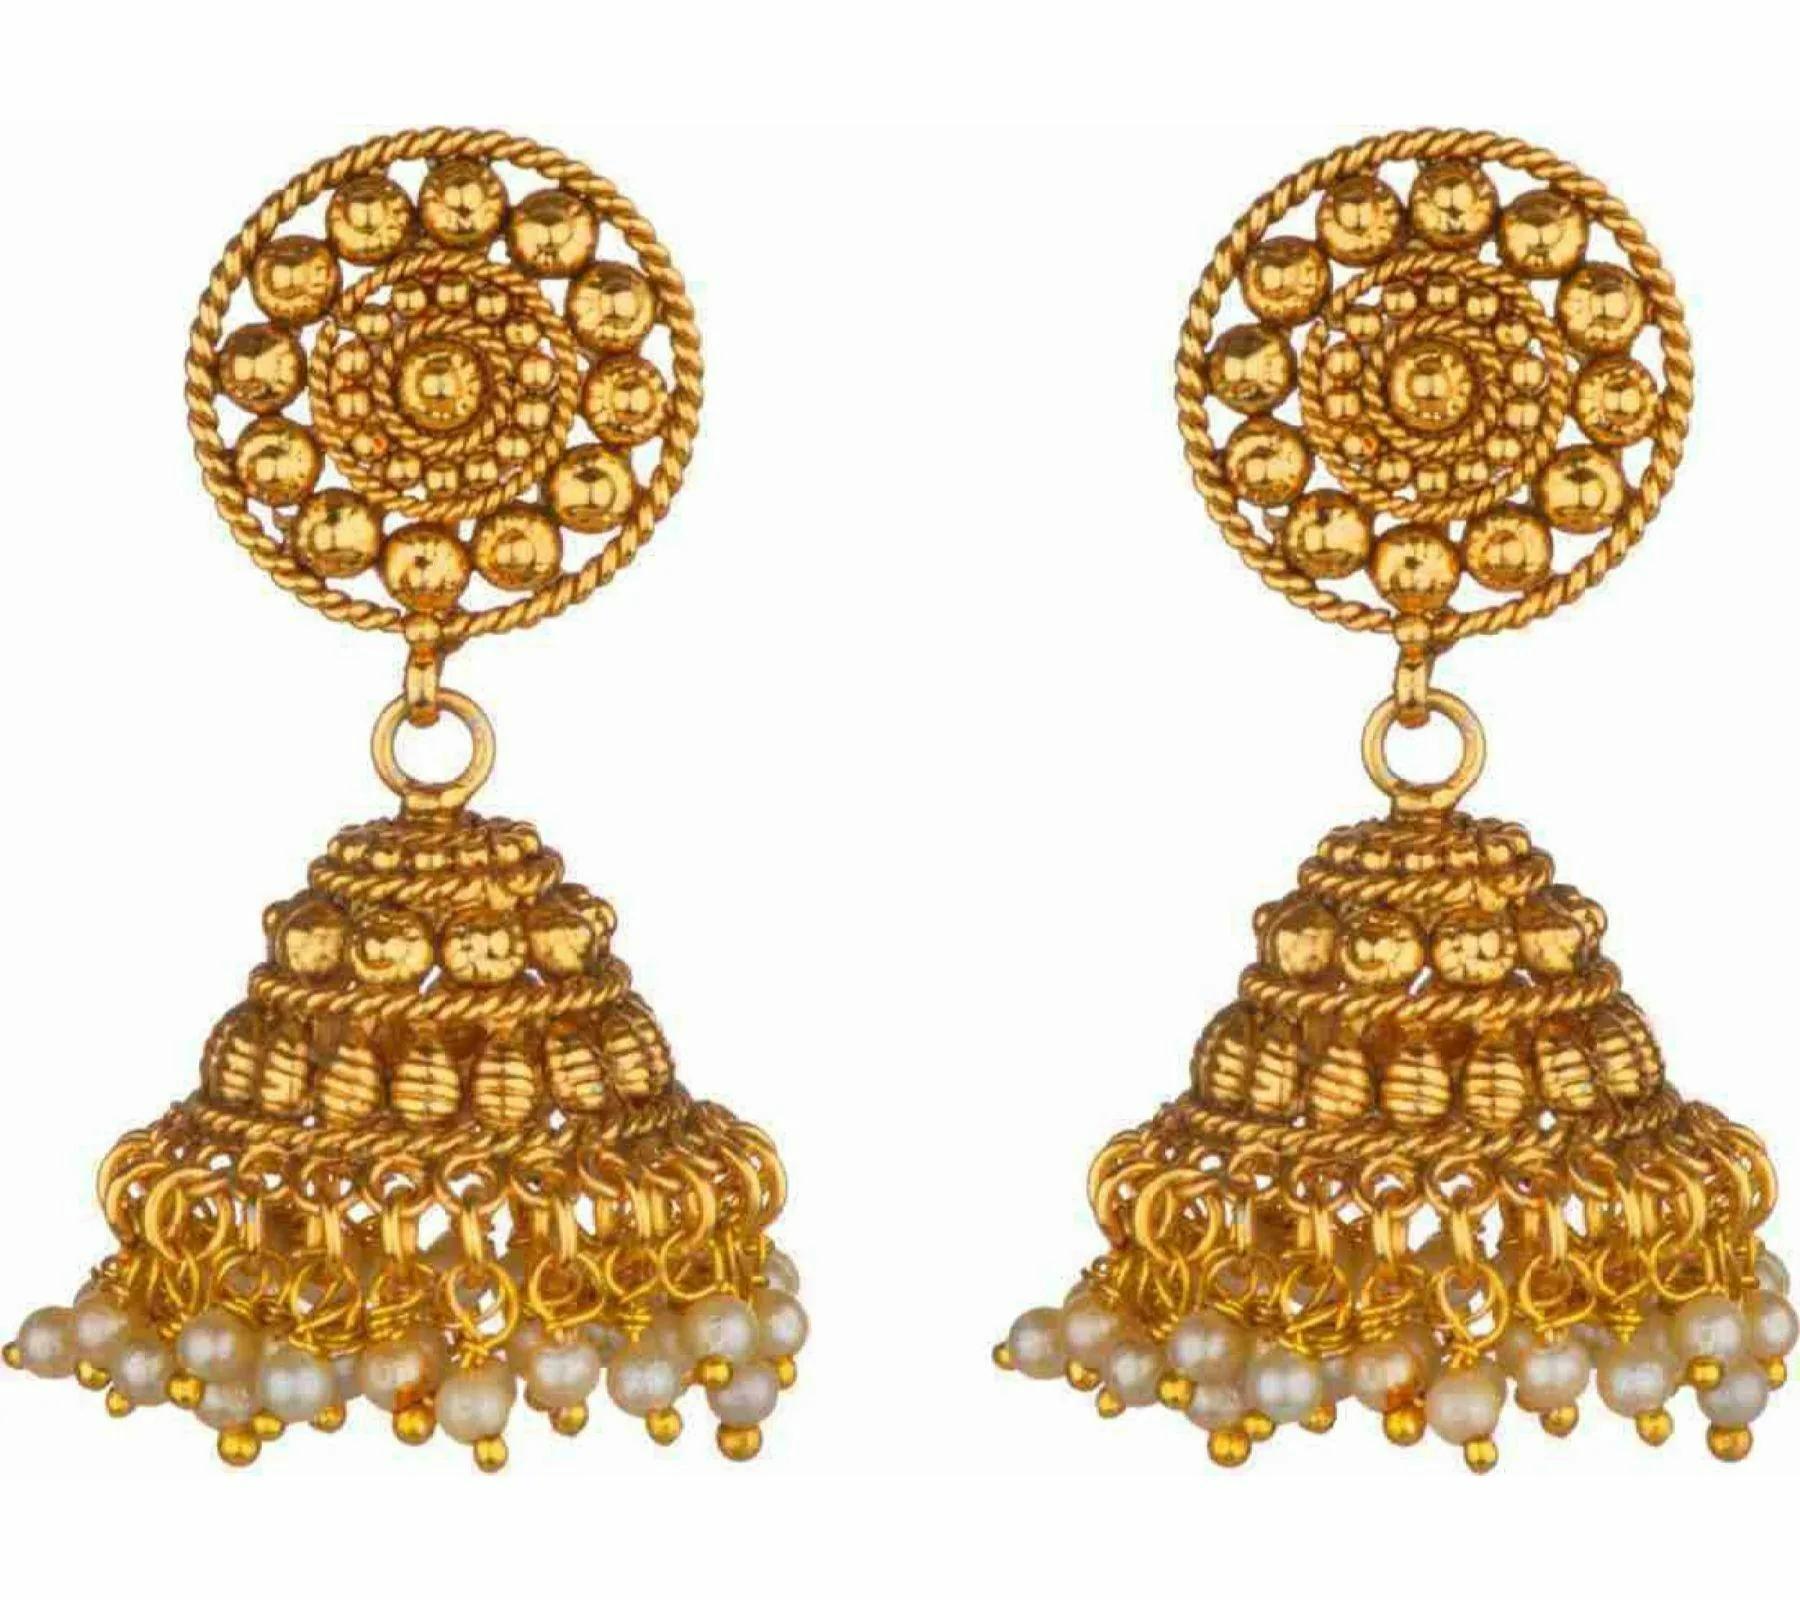
 Gyaan Jewels Handmade Gold Plated Copper Necklace, Earring and Maang Tikka Set Gold (Women, Girls) (Pack of 1) Free Size
Type: Necklaces
Brand: Gyaan Jewels
Price: Rs. 930
 Gyaan Jewels Handmade Gold Plated Copper Necklace, Earring and Maang Tikka Set Gold (Women, Girls) (Pack of 1)
Features: These are very easy to use being lightweight and has a design which makes it very comfortable,Superior quality and skin friendly,Made from premium quality material this product assures to remain in its original glory even after years of usage,Perfect gift ideal valentine, birthday, anniversary gift your loved ones
Included: 2 Necklace, 1 pair Earrings, 1mang tika